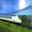
Label: train